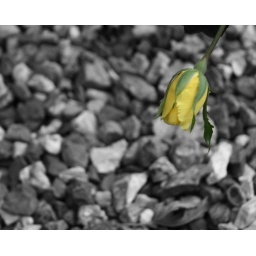
A yellow rose against a black and white rock background.